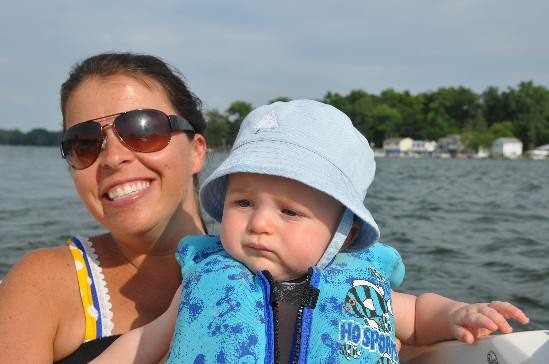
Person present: Yes